Jerry Petrowski

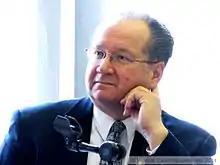

Jerome James "Jerry" Petrowski (born June 16, 1950) is a retired American Republican politician and a former ginseng, dairy, and beef farmer from Marathon County, Wisconsin. He represented Marathon County for 24 years in the Wisconsin Legislature, serving 11 years in the Wisconsin Senate (2012–2023) and 13 years in the state Assembly (1999–2012).